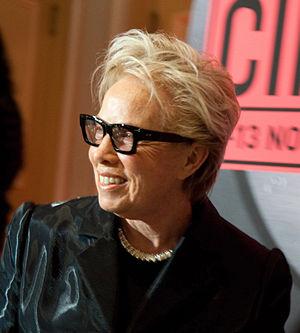
Maidy Teitelbaum